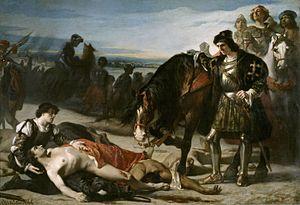
José María Casado del Alisal est un artiste peintre espagnol, spécialisé en peinture d'histoire.